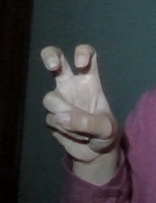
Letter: toot